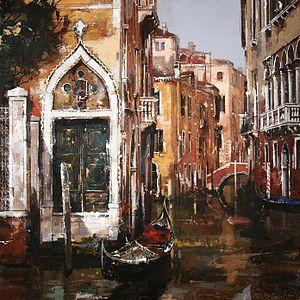
peinture figurative - toute reproduction interdite - MITRO
Mitro, né Nicolae Mitrofan en 1957, est un artiste peintre français d'origine roumaine.